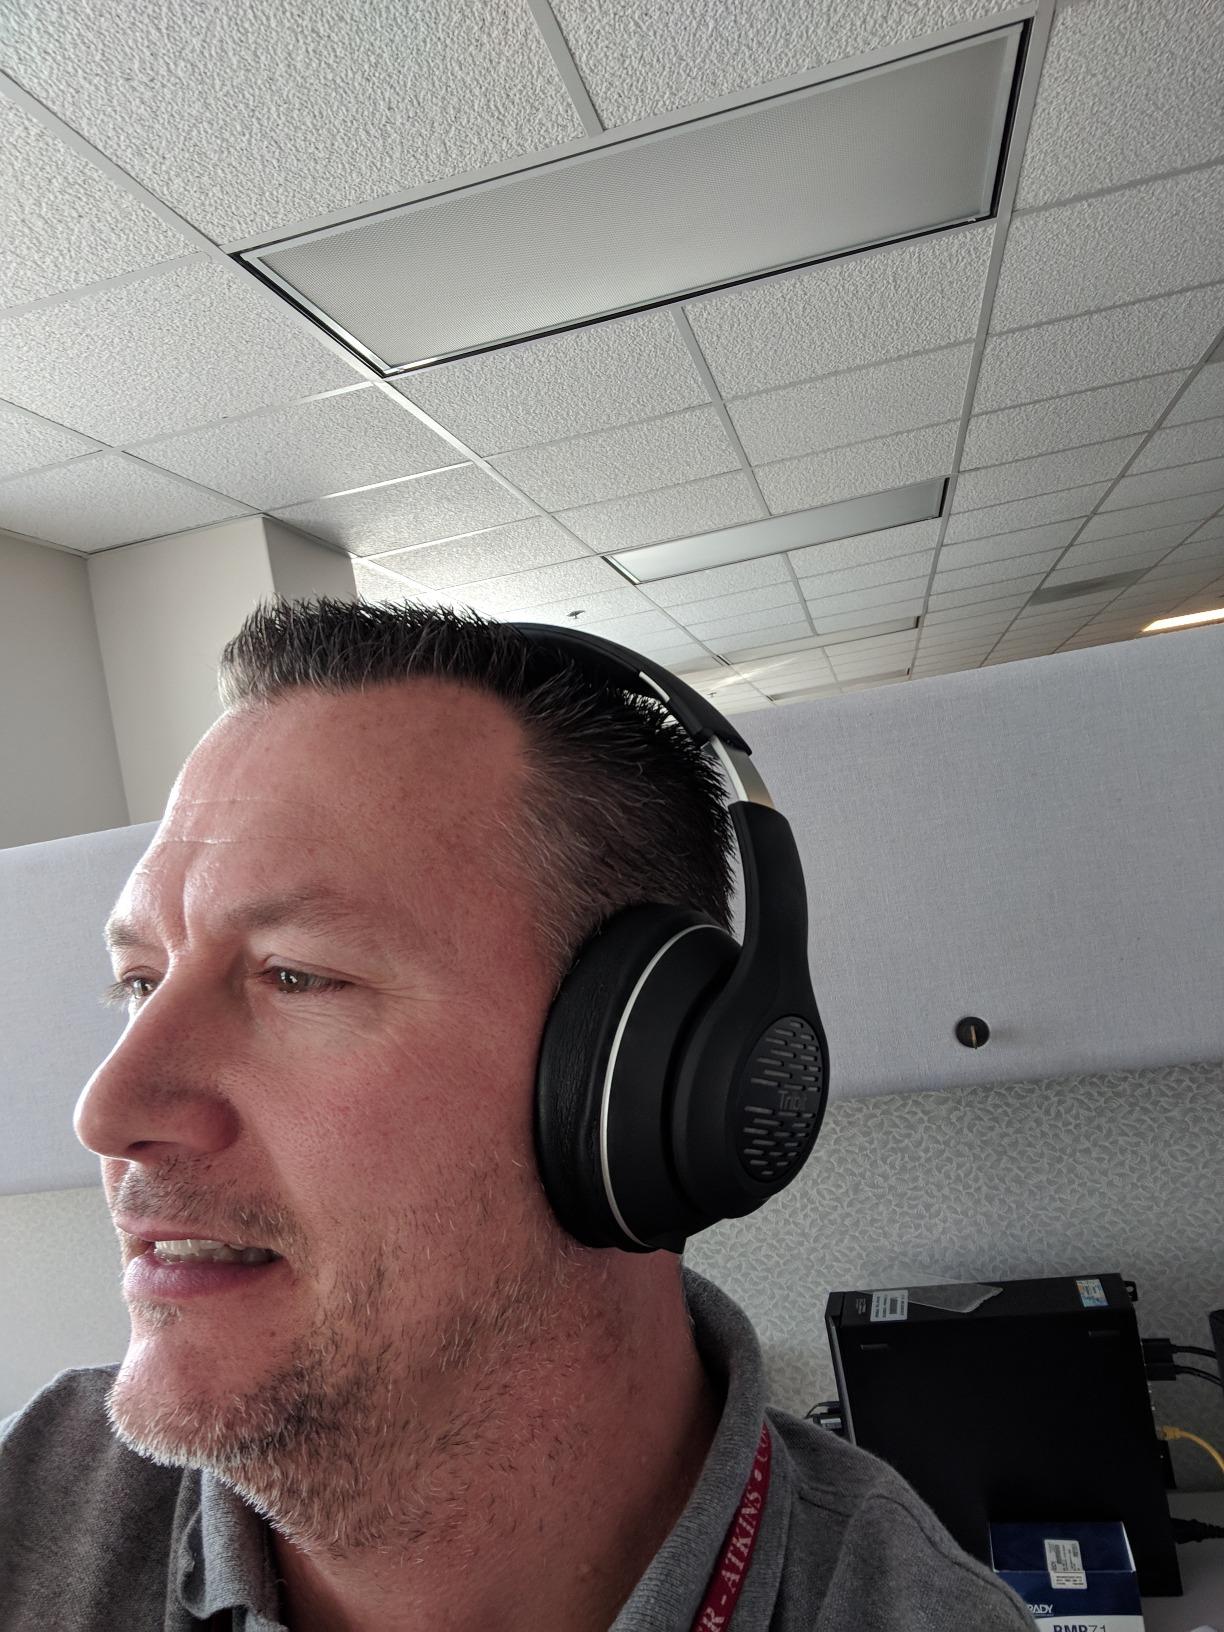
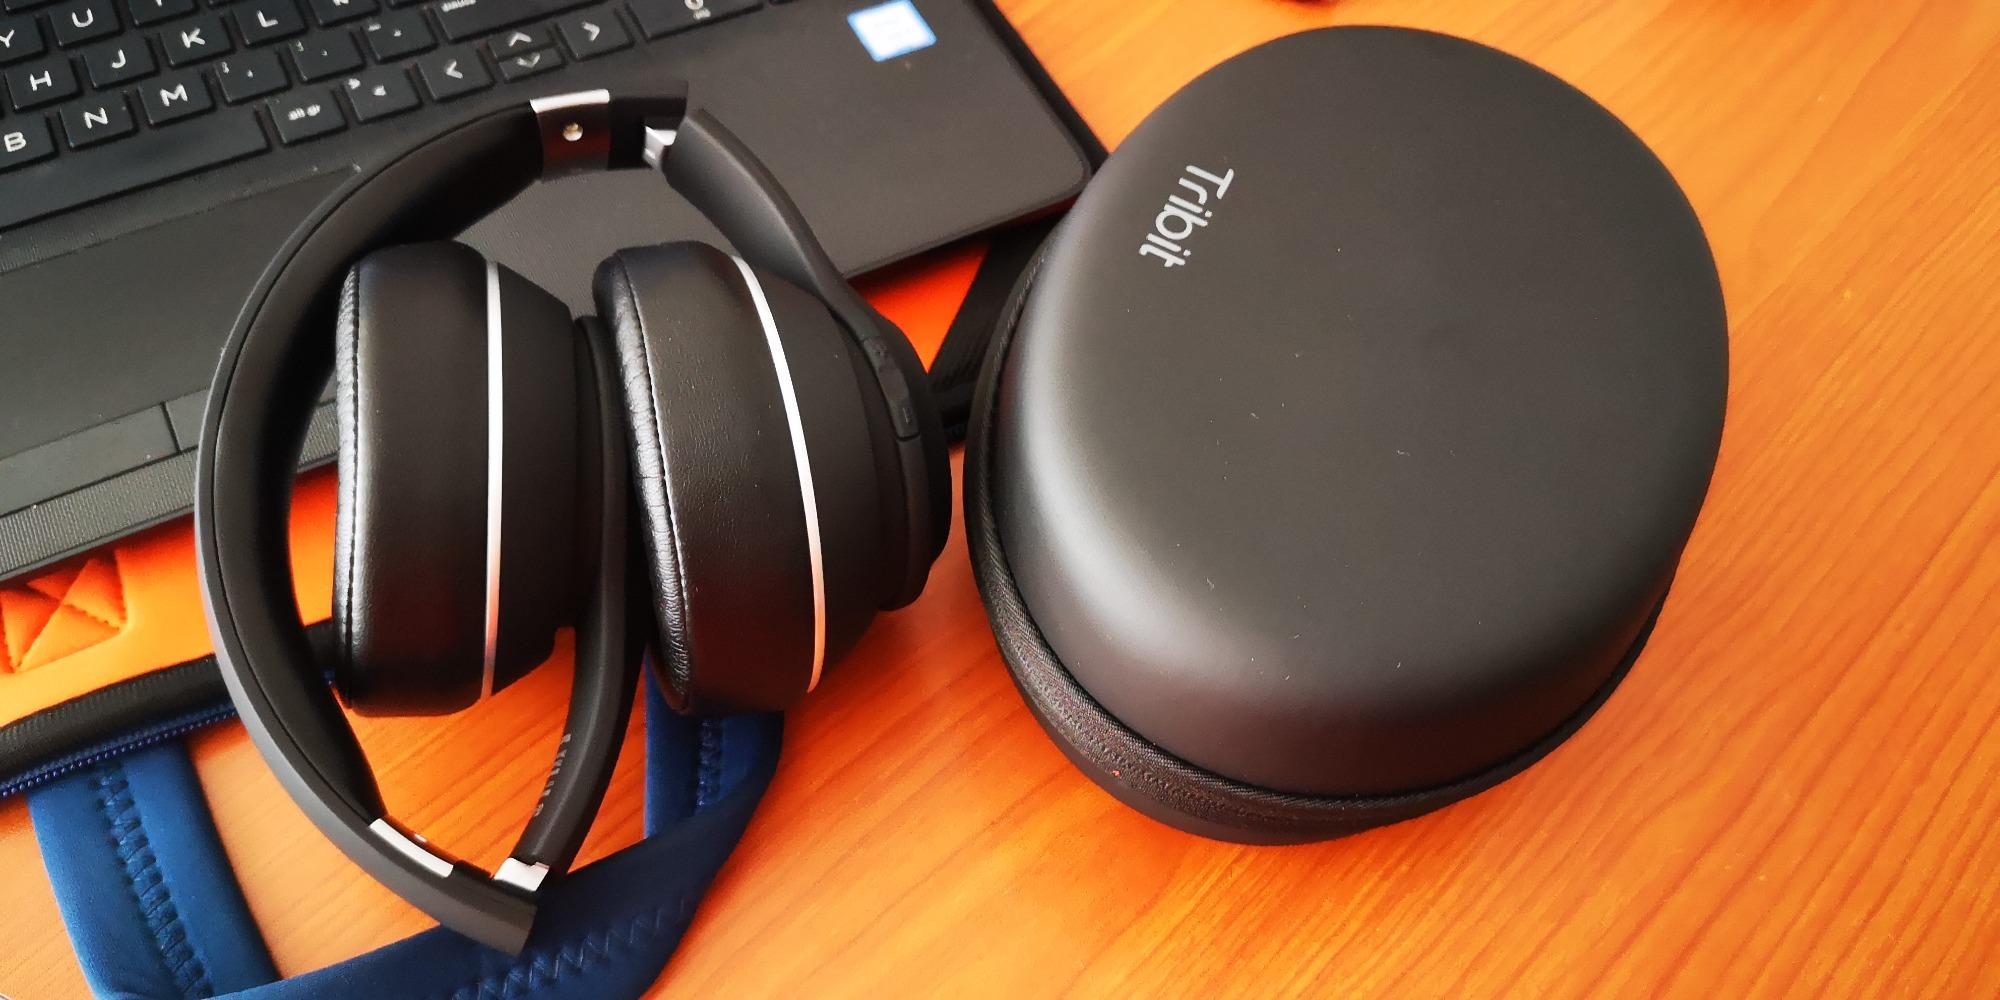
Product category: headphones
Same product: yes